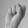
ASL letter: S